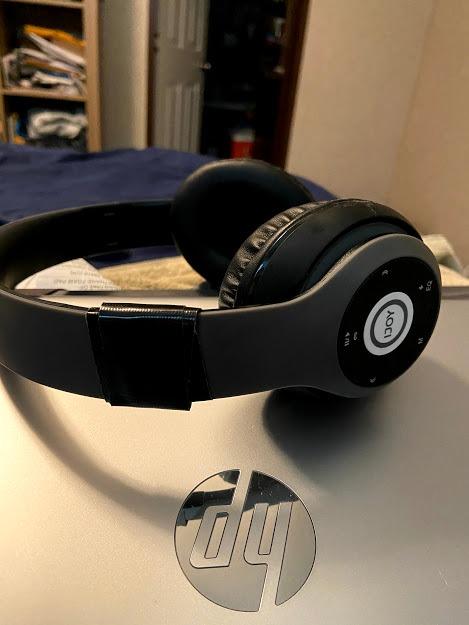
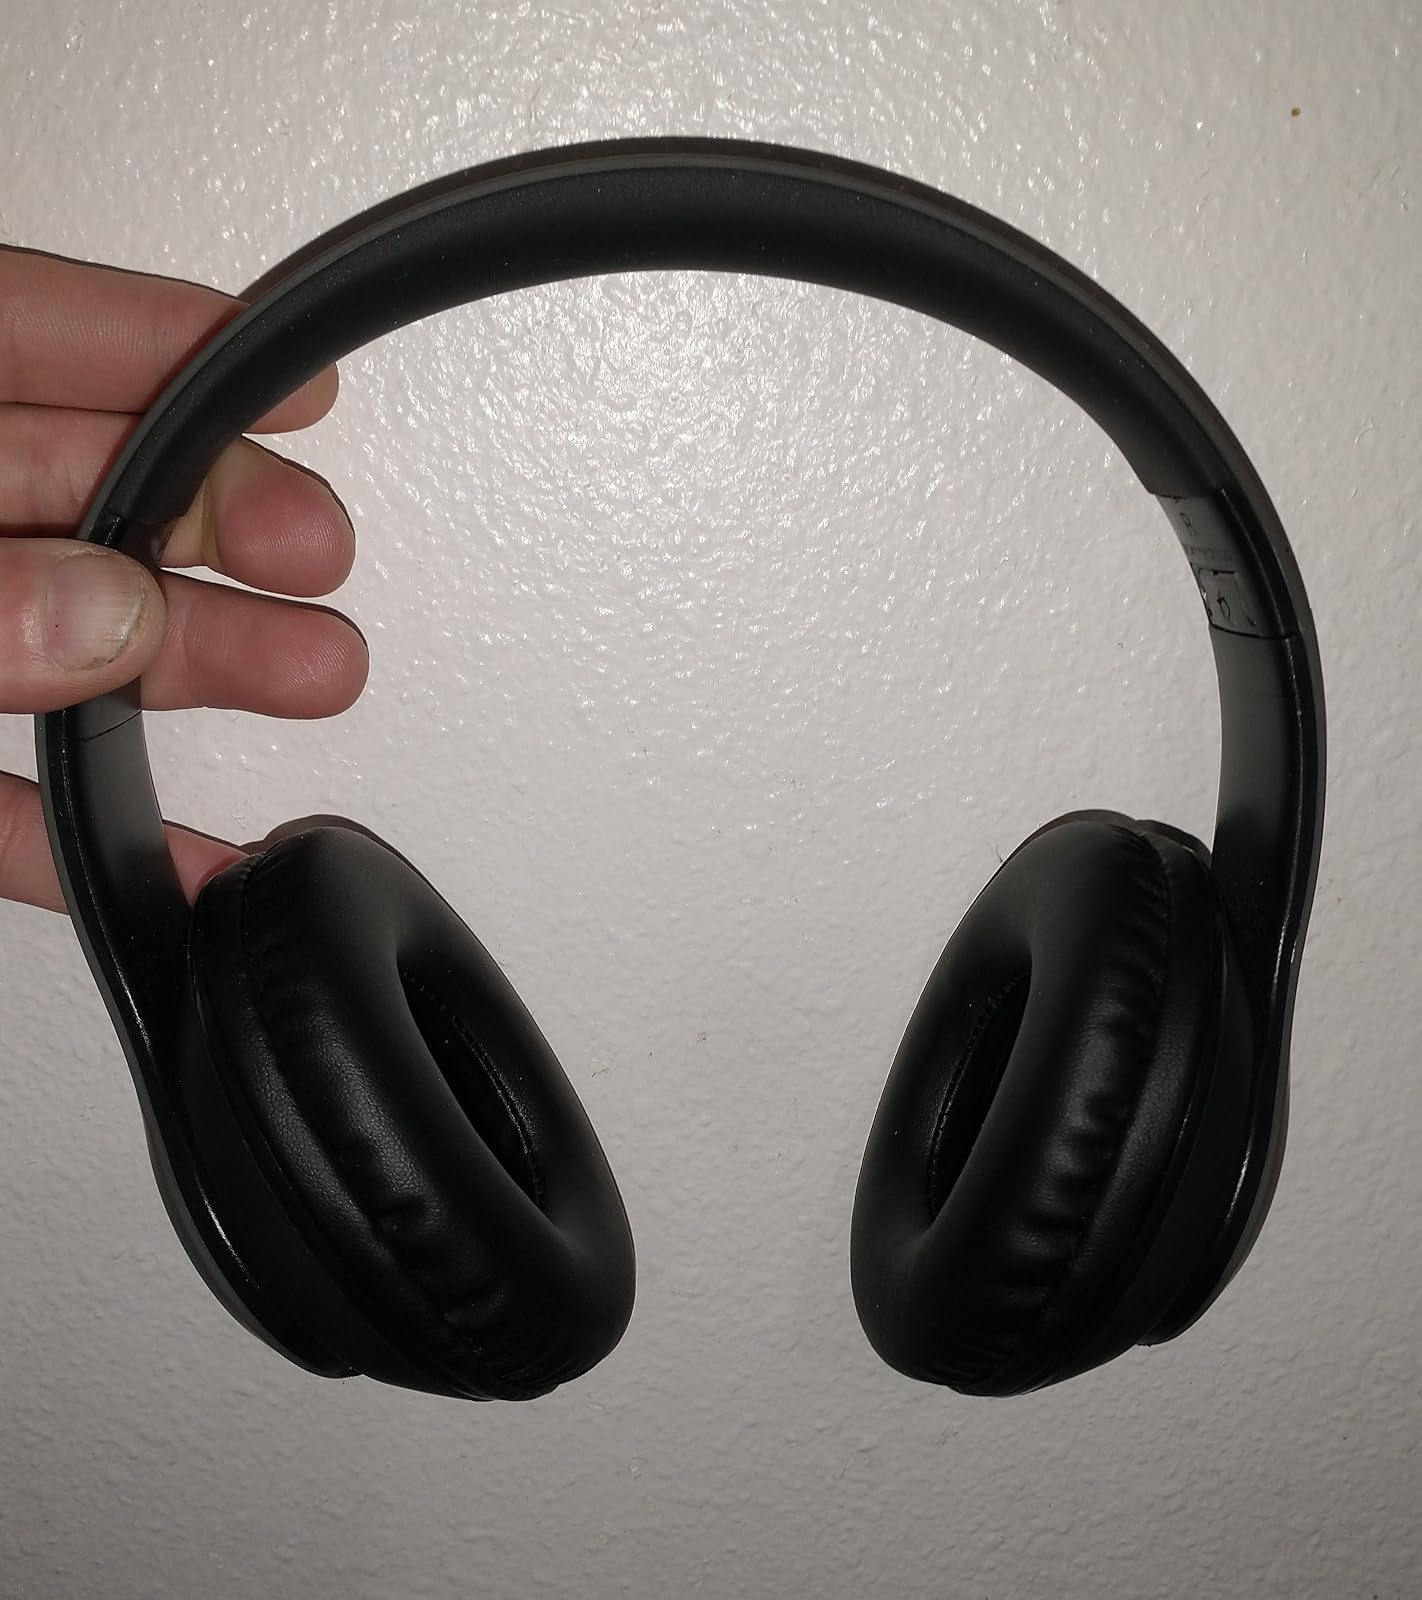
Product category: headphones
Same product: yes